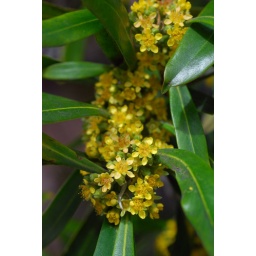
Species from AustraliaGrowing as a street tree in San Francisco